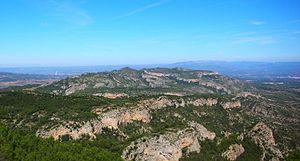
Robert Hale Merriman est un universitaire et militant communiste américain, maître-assistant d'économie à l'Université de Californie. Engagé du côté républicain pendant la Guerre civile espagnole. Il a été commandant du Bataillon Abraham Lincoln, a fait partie de l'état-major de la XV° Brigade Internationale et est mort pendant la retraite suivant l'offensive nationaliste d'Aragon.